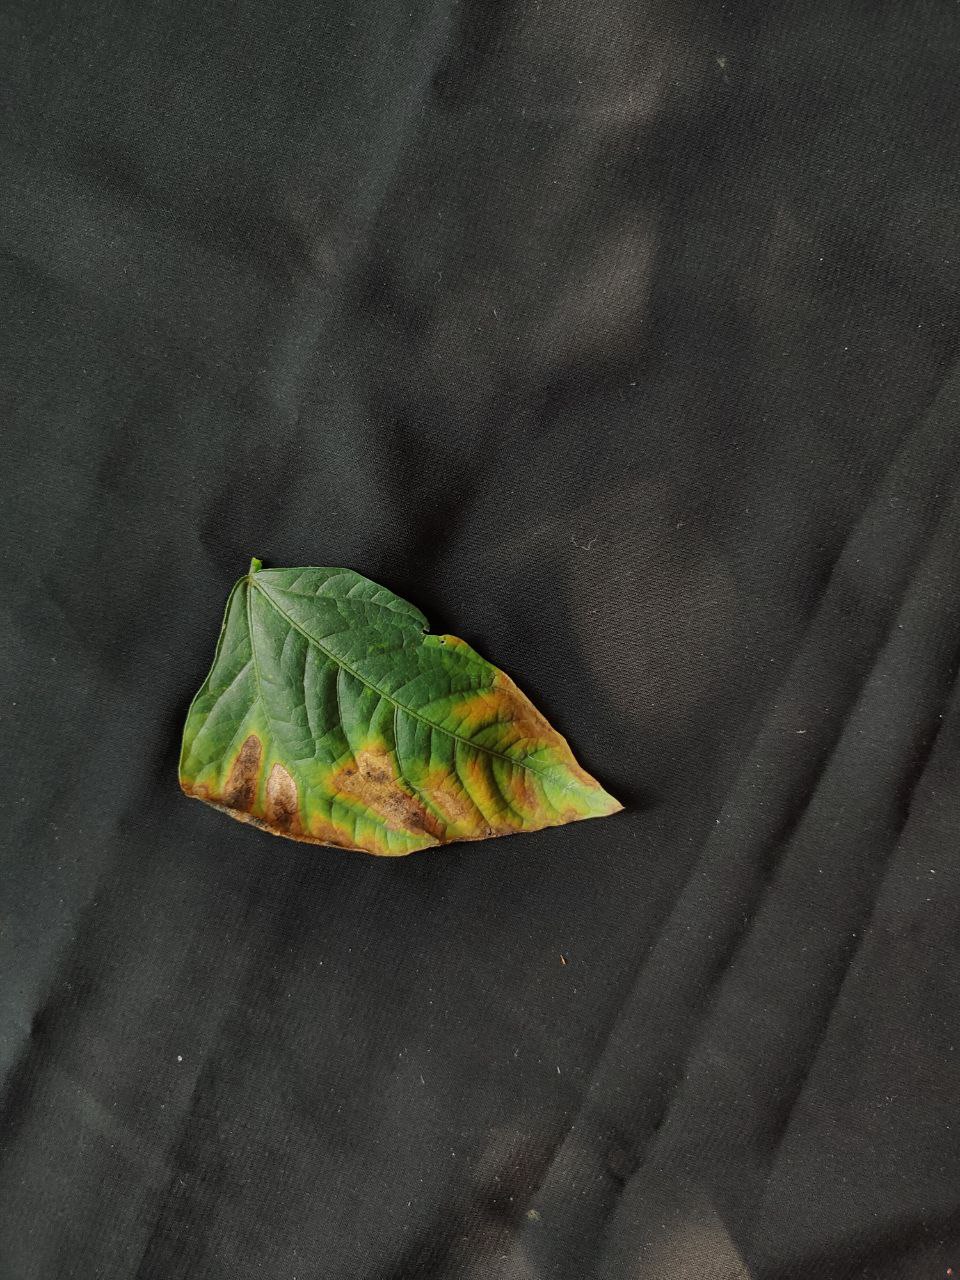
Crop: cowpea
Leaf condition: Bacterial wilt